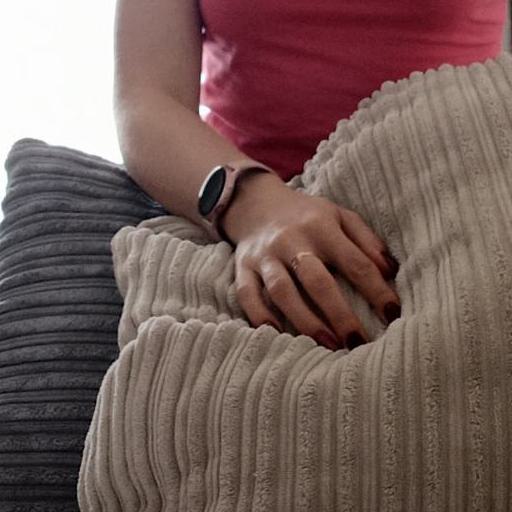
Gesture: no_gesture